Mount Baker Tunnel

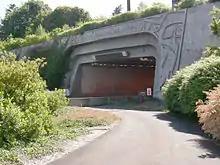
Eastern portal of 1989 tunnel

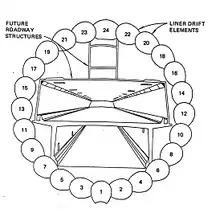
Cross section of 1989 tunnel. Top to bottom: pedestrian and bicycle trail, westbound motor vehicle traffic, buses and carpools (now being converted to carry Link light rail, exclusively).

Upon completion of the Interstate 90 expansion program in the 1990s, the freeway capacity increased to three general-purpose lanes in each direction and two reversible HOV lanes. Eastbound traffic uses the original tunnels. Westbound traffic uses the upper deck of the northern new tunnel. A two-lane reversible roadway uses the lower deck. The reversible roadway served as express lanes for transit buses and carpools (2+ people) during peak commute periods until 2017. The express lanes flowed westbound on weekday mornings and eastbound on weekday afternoons and evenings. On weekends, the express lanes were open; traffic direction was variable depending on anticipated traffic volumes. When the express lanes were open to eastbound traffic, single-occupant vehicles headed to Mercer Island are allowed to use the lanes per an inter-local agreement signed in 1976.